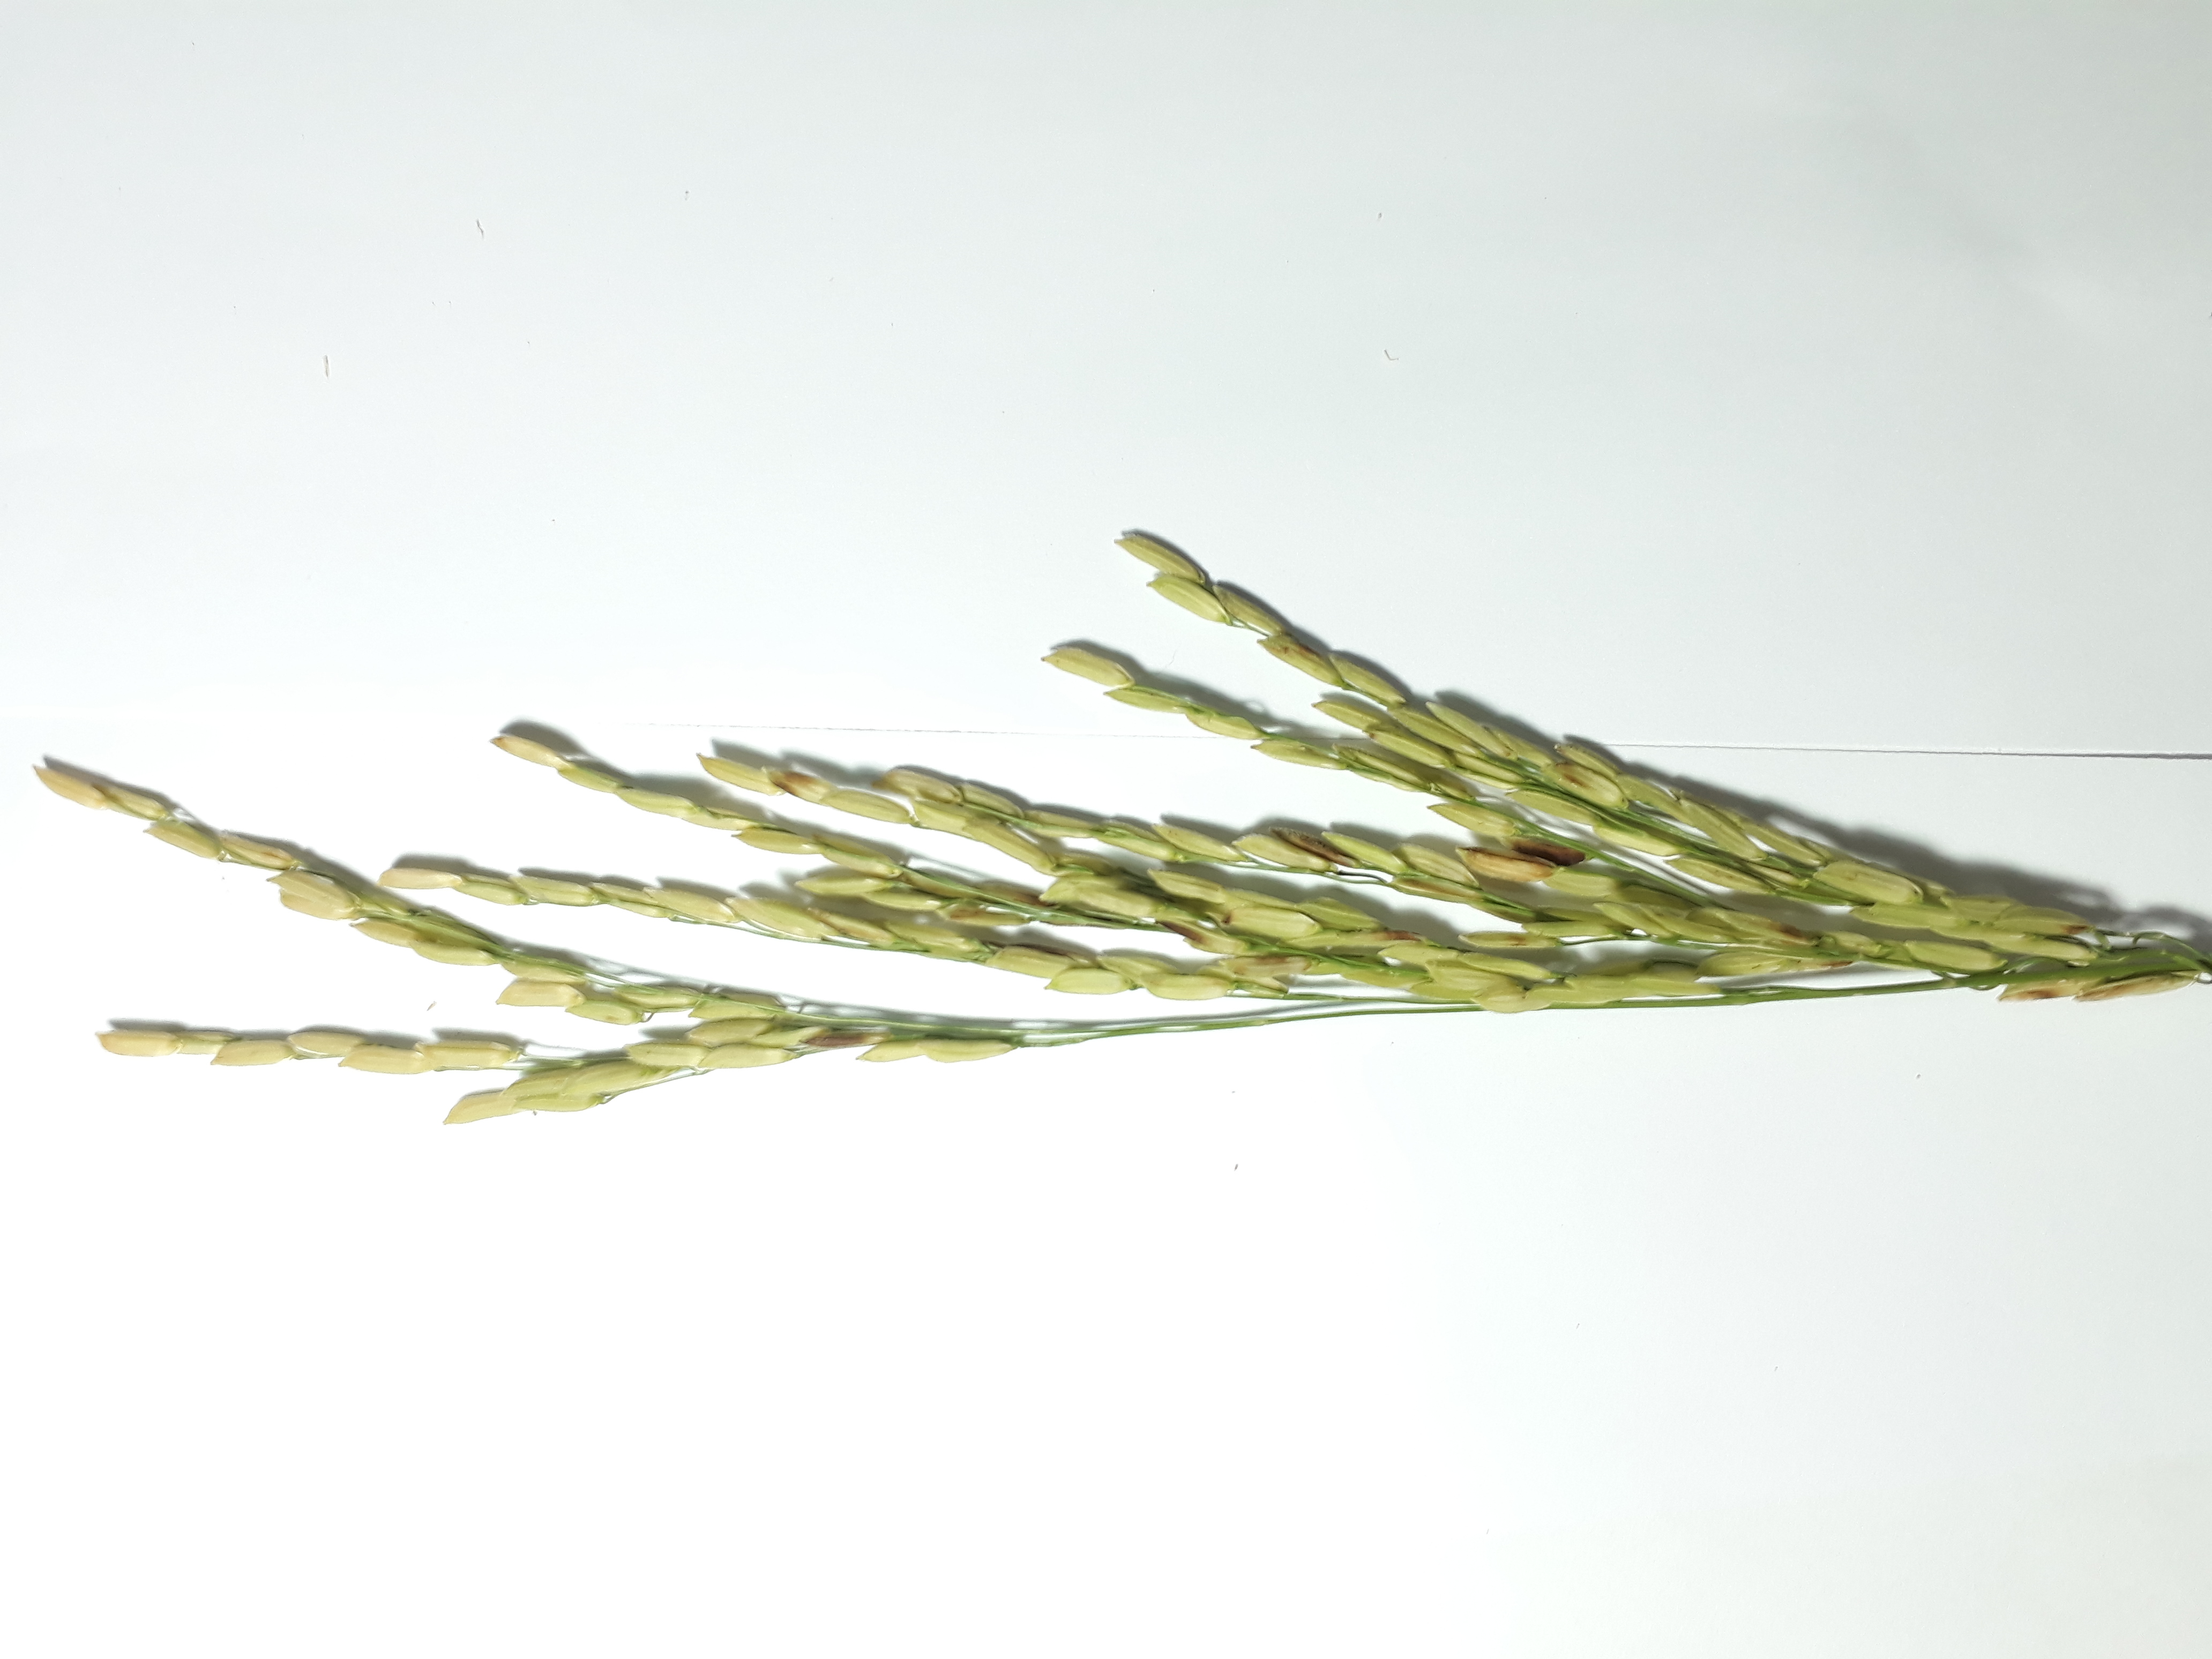
Label: Mild